Kim Il Sung and Kim Jong Il portraits

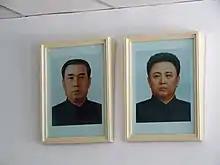
The official portraits of Kim Il Sung and Kim Jong Il as used in the 1970s and 1980s

Stories about North Koreans saving leader portraits from certain destruction have been sported in North Korean media for decades, and they have also been disseminated by the "inminban". For instance, in 2007 it was reported that a factory worker rescued his leader portraits and his five-year-old daughter from a flooded house. When he was overpowered by the water, he let go of his daughter but managed to hold onto the portraits. Such a feat can raise the societal status of a person considerably by improving their "songbun" (ascribed social rank in North Korea). Saving portraits is based on an arbitrary interpretation of the Ten Principles for the Establishment of a Monolithic Ideological System.